Amazon basin

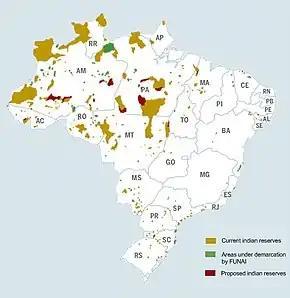
Proposed and approved Indigenous territories in Brazil

Population density|sparsely populated]]. There are scattered settlements inland, but most of the population lives in a few larger cities on the banks of the Amazon and other major rivers, such as in Iquitos – Loreto in Peru, Manaus-Amazonas State, and Belém, Pará. In many regions, the forest has been cleared for soya bean plantations and ranching (the most extensive non-forest use of the land); some of the inhabitants harvest wild rubber latex, and Brazilian nuts. This is a form of extractive farms, where the trees are not cut down. These are relatively sustainable operations in contrast to lumbering or agriculture dependent on clearing the rainforest. The people live in thatched houses shaped liked beehives. They also build apartment-like houses called "Maloca", with a steeply slanting roof.